Regentesses of the Old Men's Almshouse

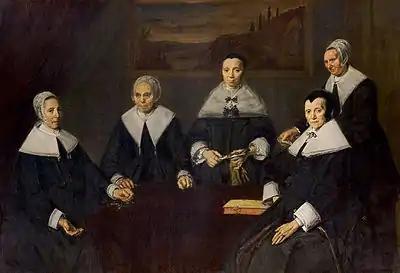
"Portrait of The Regentesses of the Old Men's Almshouse Haarlem" (c. 1664) by Frans Hals

The Regentesses of the Old Men's Almshouse Haarlem is a regents group portrait of four regentesses and (on the far right) the manager of the house painted by Frans Hals, "c." 1664, for the Oude Mannenhuis in Haarlem, the Netherlands. It is a pendant to the "Regents of the Old Men's Almshouse".